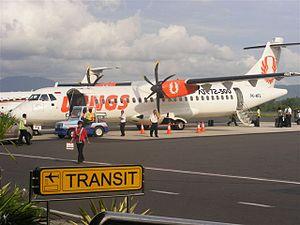
ATR 72-500 de WIngs Air sur l'aéroport de Yogyakarta
Wings Abadi Airlines ou Wings Air est une compagnie aérienne indonésienne basée à Jakarta.